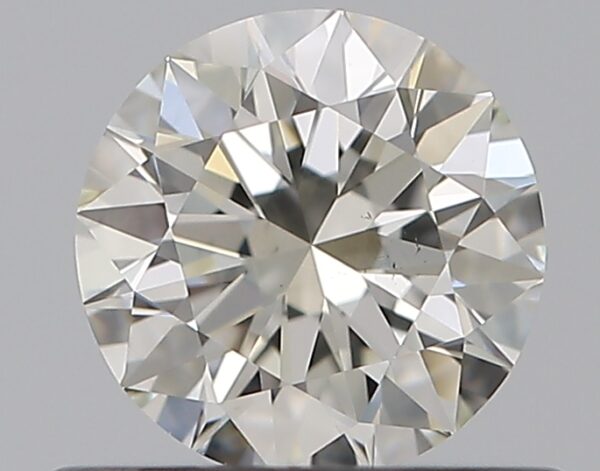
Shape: round
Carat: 0.5
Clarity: VS2
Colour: I
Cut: EX
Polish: EX
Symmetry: EX
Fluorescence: N
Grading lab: GIA
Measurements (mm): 5.06 x 5.09 x 3.15